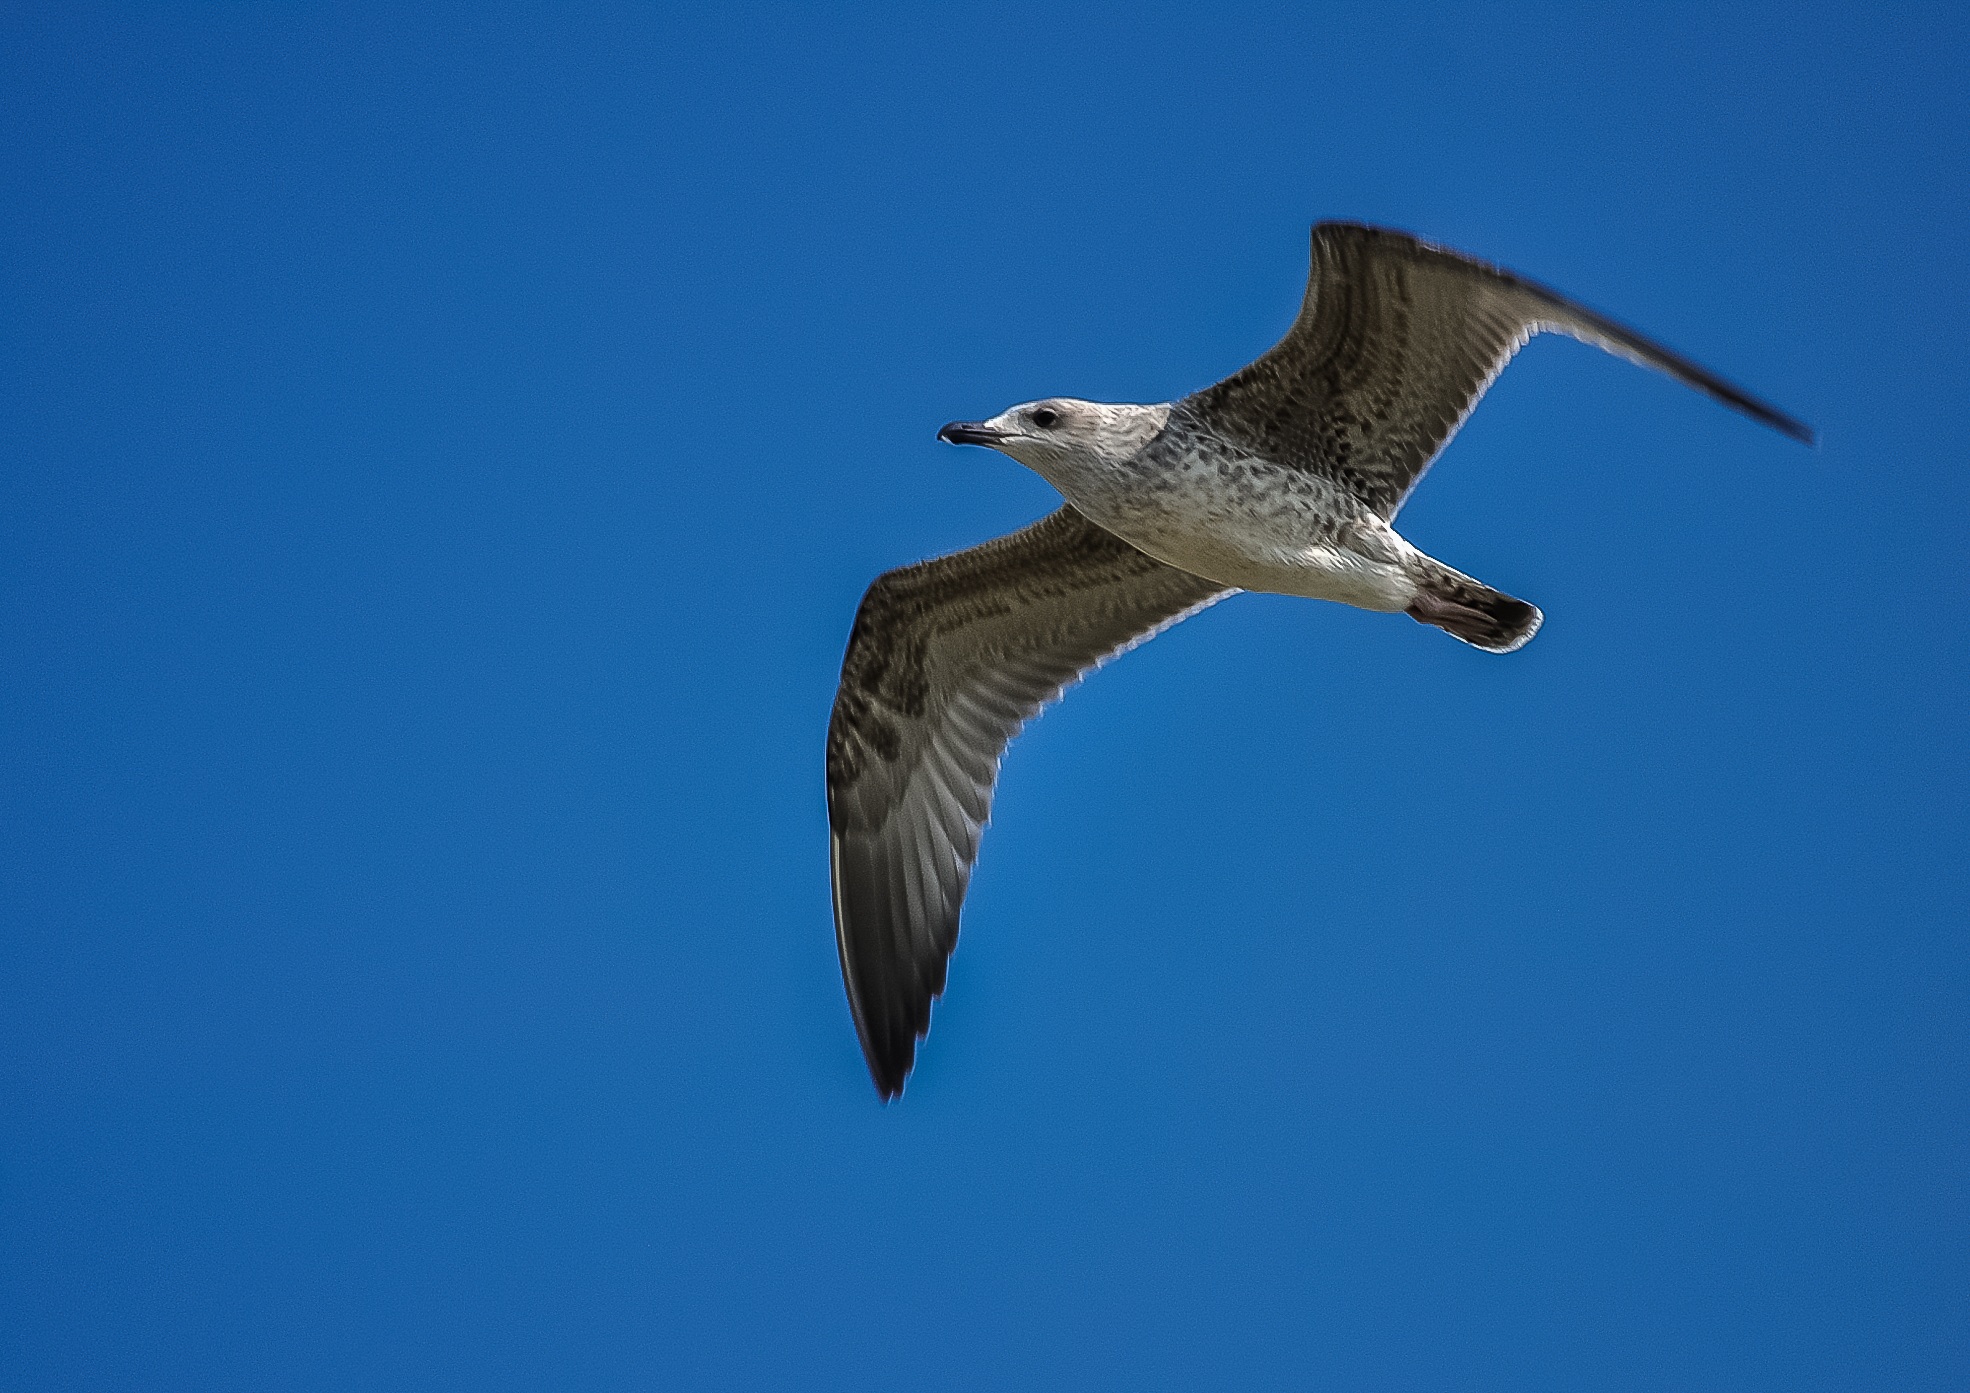
nature, bird, wing, sky, air, wind, seabird, flying, fly, seagull, wildlife, wild, gull, beak, flight, blue, freedom, fauna, vertebrate, charadriiformes